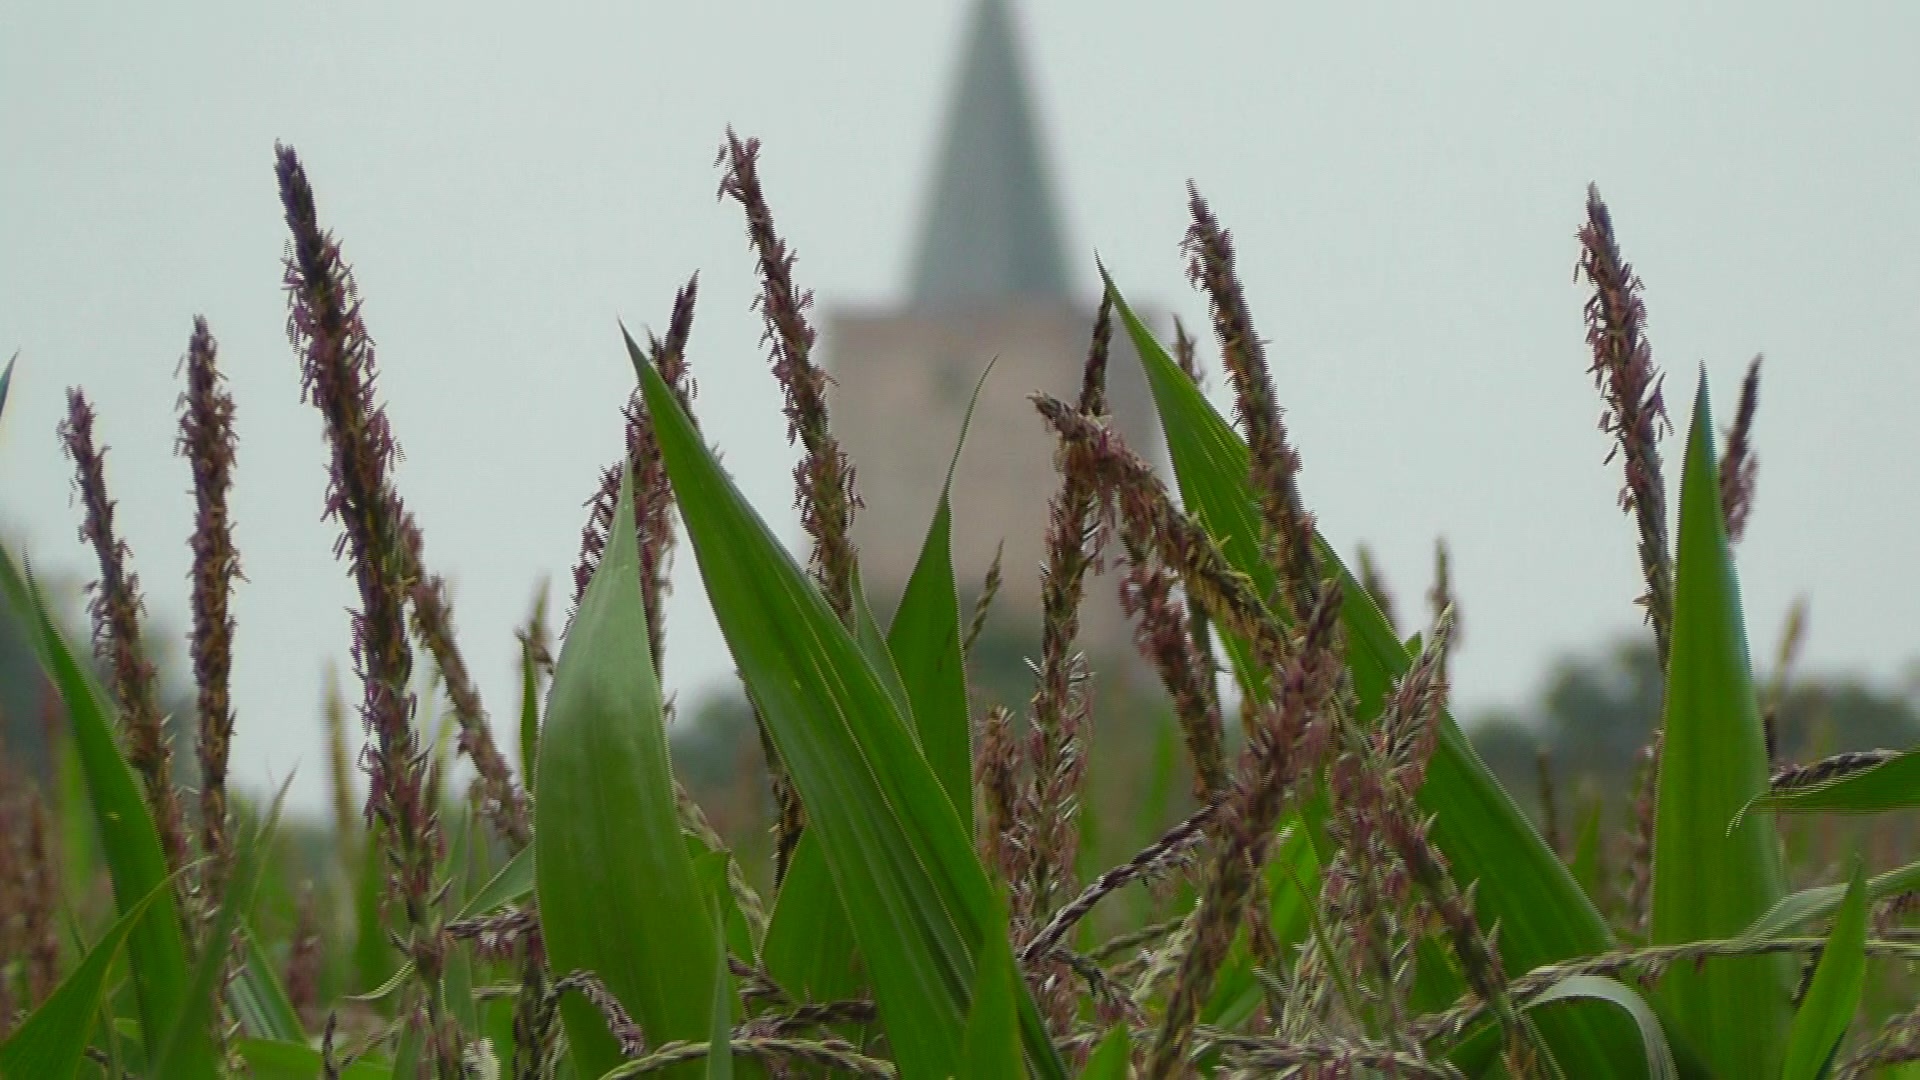
landscape, nature, grass, plant, field, meadow, prairie, sunlight, leaf, flower, green, crop, agriculture, flora, spike, close up, fields, cereals, macro photography, flowering plant, grass family, plant stem, land plant, phragmites